Ethirneechal (TV series)

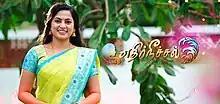
Montage of Season 2

Ethirneechal is a popular Indian Tamil-language drama television series, which is being airing on Sun TV. The first season of this series starred Madhumitha Hirannaiah, Kaniha, Priyadarshini Neelakandan, Haripriya Isai in lead roles. This show is being produced by Sun Entertainment and Thiruselvam Theatres. Dialogues were written by Sri Vidhya and written and directed by V. Thiruselvam. The series is one of the most-popular and most-watched TV shows in Tamil Nadu since its launch. The first season premiered on 7 February 2022, and ended on 8 June 2024 with 744 episodes.